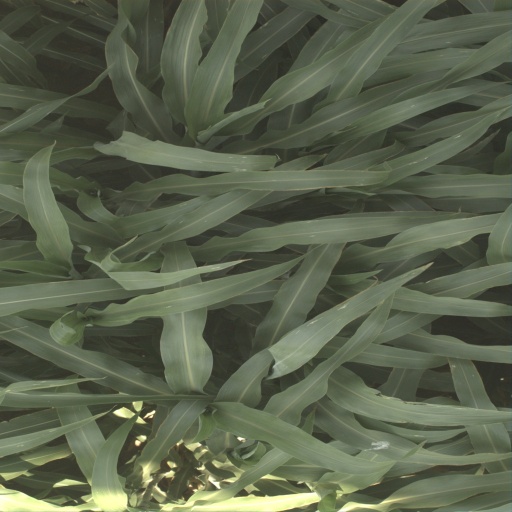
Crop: sorghum